Clifford Roach

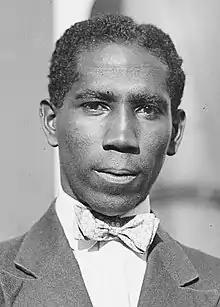
Roach during the West Indies' 1930–31 tour of Australia

Late in 1930, the West Indies team toured Australia for the first time. They played five Test matches in the 1930–31 season, losing all but the last which they won by 30 runs. For much of the tour, the team was outplayed. Roach was expected to be one of the leading batsman, along with Headley, on the tour, and he scored 56 in the first Test, but only reached double figures twice in his next seven Test innings until he scored 31 and 34 in the final game. He finished fifth in the team's Test batting averages with 194 runs at 19.40. In other first-class matches, he scored 104 against Victoria and, in total, scored 637 runs at 24.50. Contemporary reports suggested that he was never out of form but possibly tried to attack the bowling too much. A report in the "Sporting Chronicle", a Trinidad newspaper, in April 1931 suggested, without elaboration, that he "was not himself" during the tour, which accounted for his poor form.